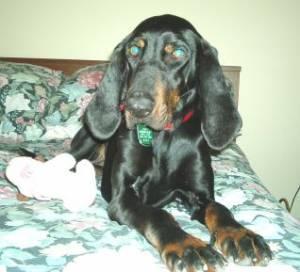
black-and-tan_coonhound